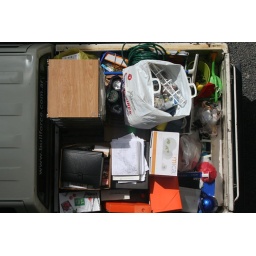
moving from my old apartment to my new house. Im by the river, overlooking green through every window